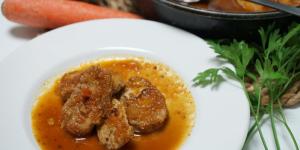
solomillo de cerdo en salsa espanola